Shoplifters (film)

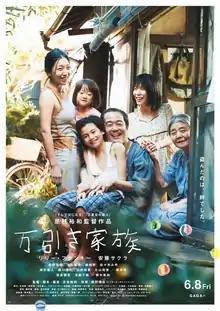
Theatrical release poster

Shoplifters is a 2018 Japanese drama film written, directed and edited by Hirokazu Kore-eda. Starring Lily Franky and Sakura Ando, it is about a family that relies on shoplifting to cope with a life of poverty.